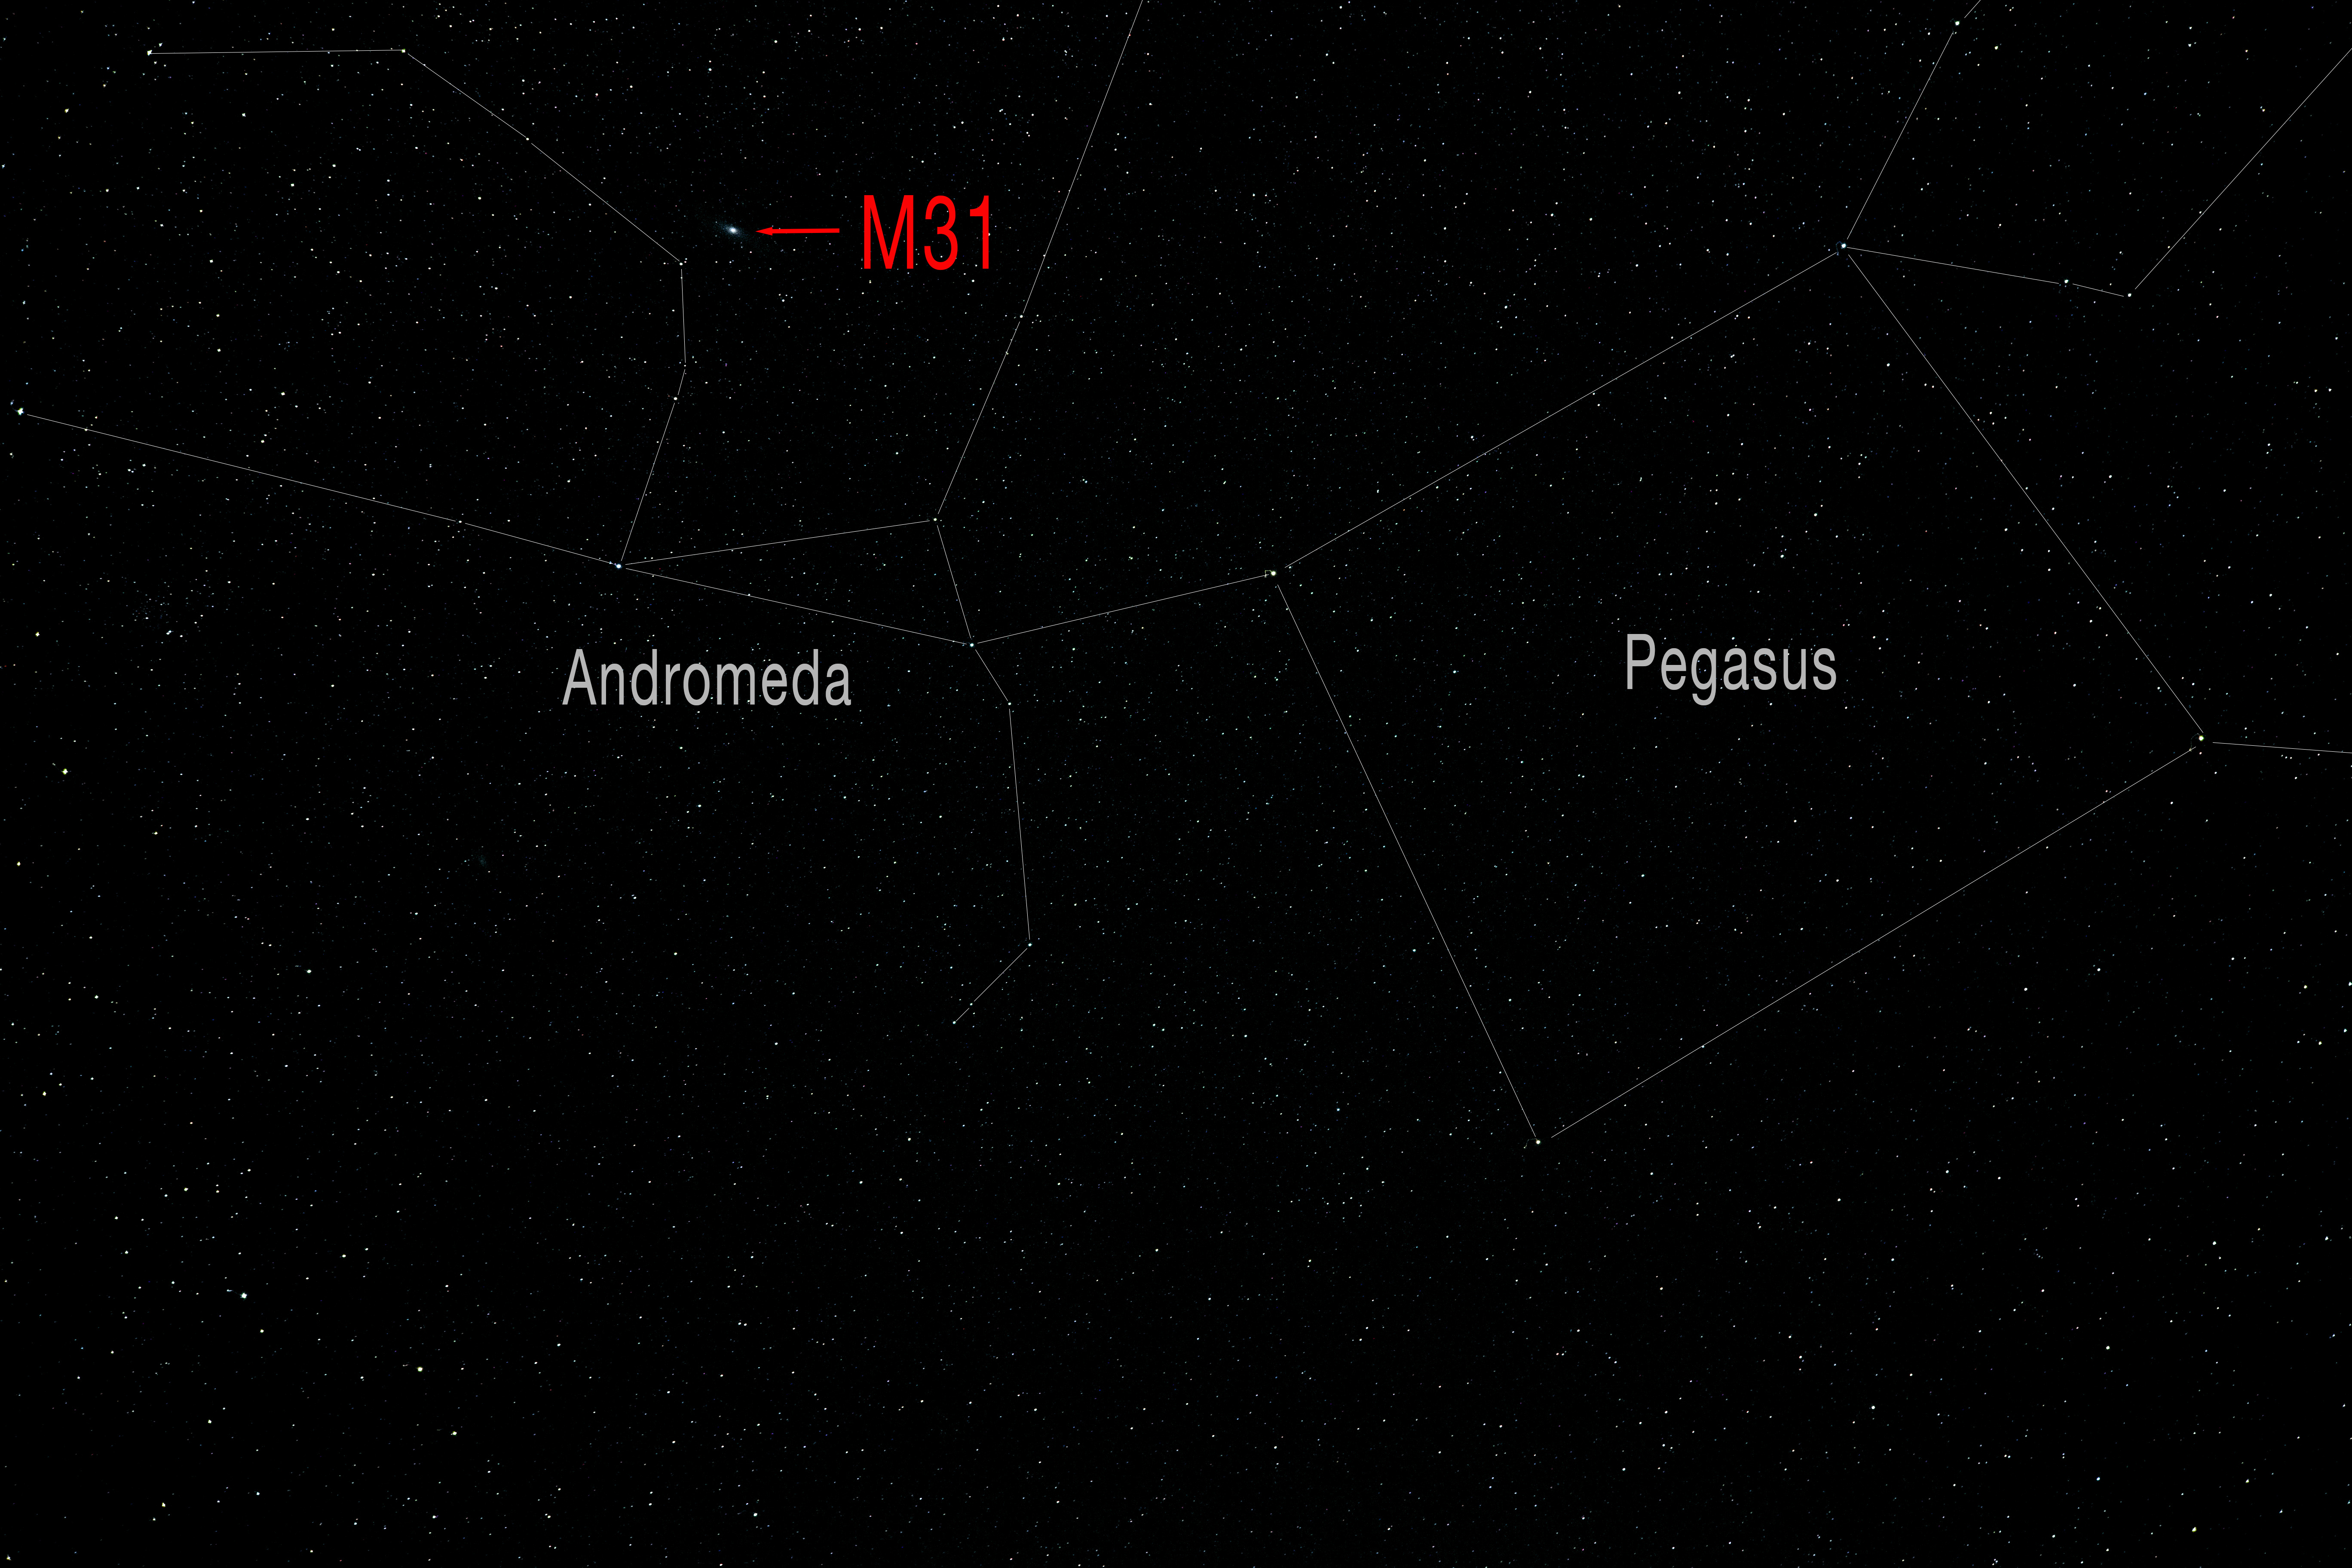
star, atmosphere, constellation, font, astronomy, stars, longexposure, darksky, highiso, screenshot, andromeda, m31, ngc224, foundphotos, andromedagalaxy, spiralgalaxy, messier31, astronomical object